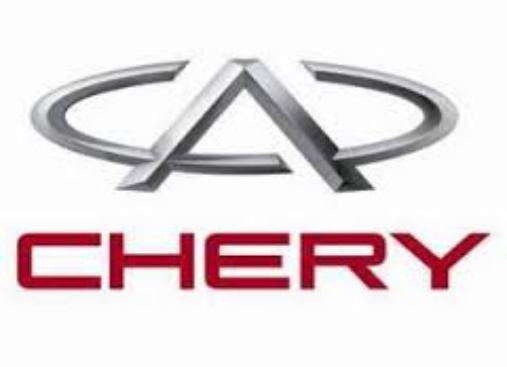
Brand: Chery
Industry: Transportation